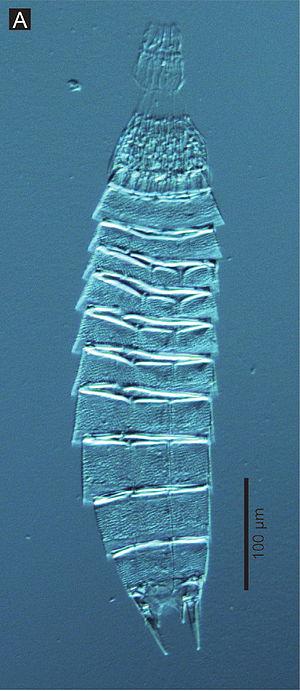
Les Céphalorhynques /sefalorẽk/ constituent un phylum d'animaux primitifs.
Les Echinoderidae sont une famille de kinorhynches. Ce sont de petits invertébrés faisant partie du meiobenthos.
Echinoderes est un genre de kinorhynches de la famille des Echinoderidae.